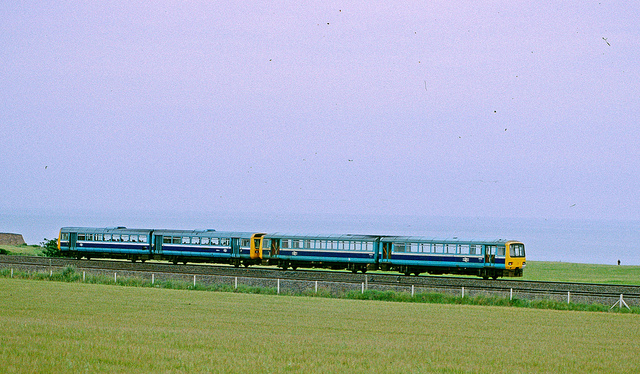
user: Given an image and a question. Answer the question in a short answer. Question: What are the white stakes? Short Answer:
assistant: fence post